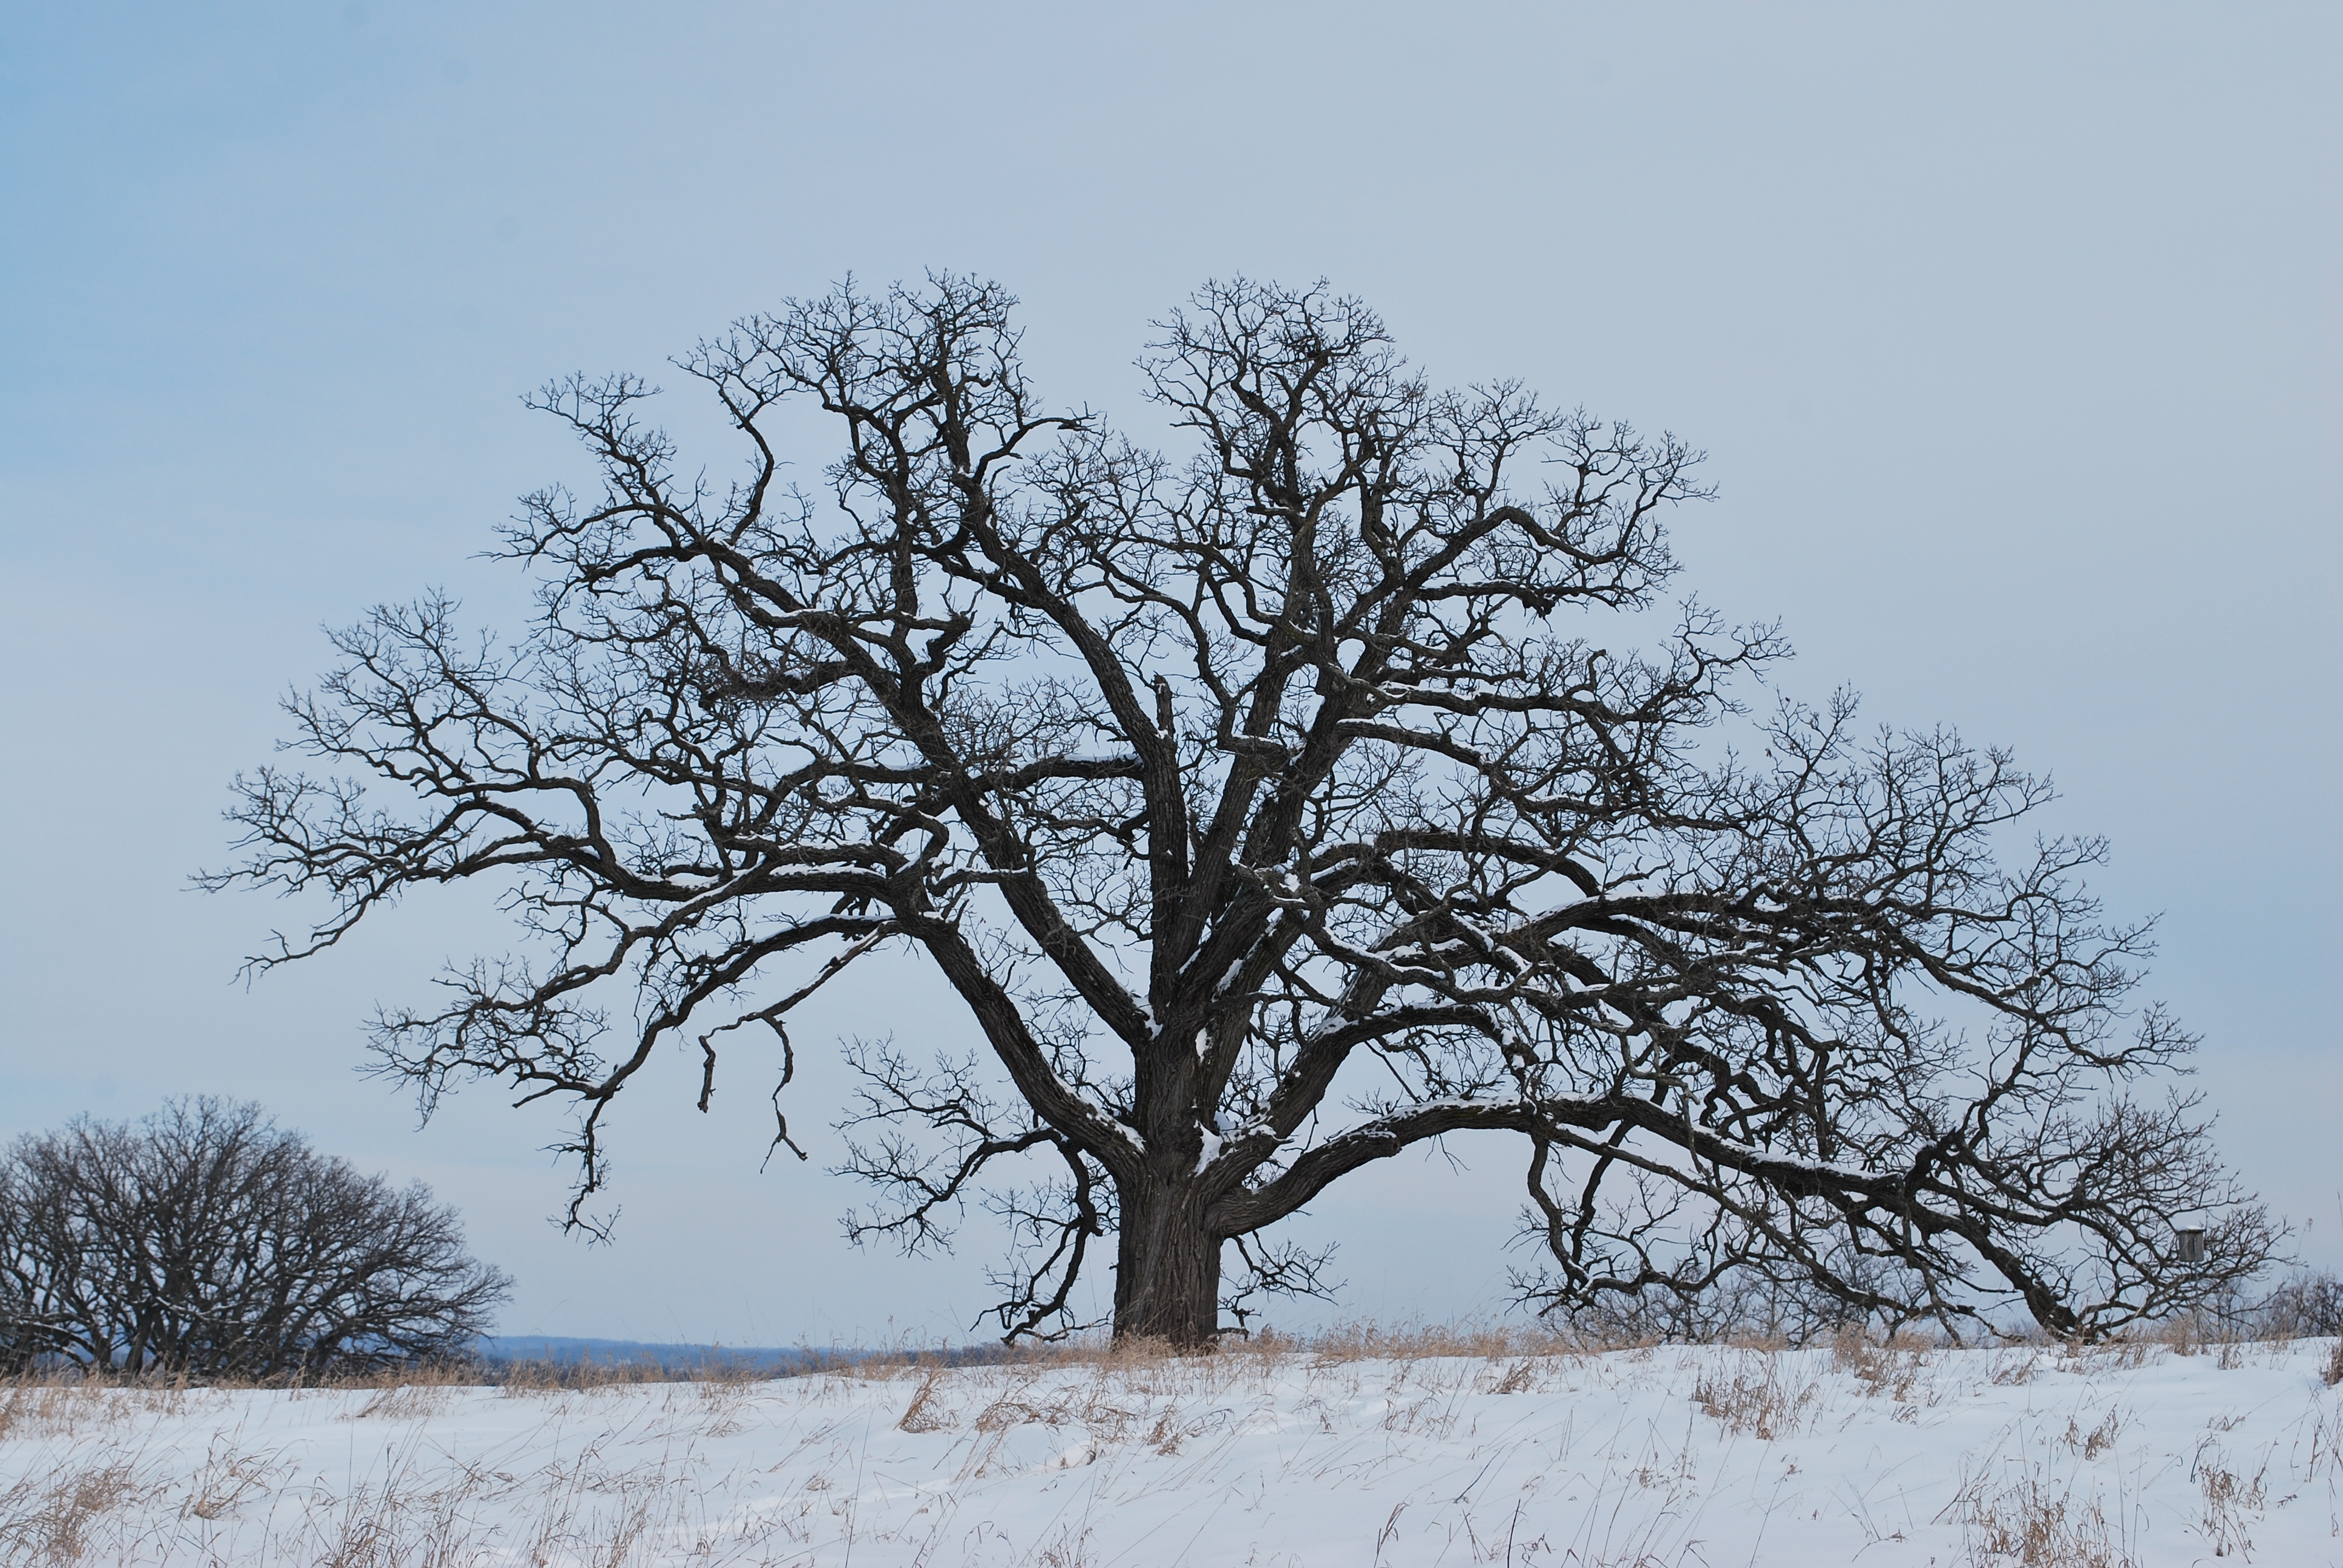
tree, nature, branch, silhouette, snow, winter, plant, frost, weather, season, oak, freezing, oak tree, atmospheric phenomenon, woody plant